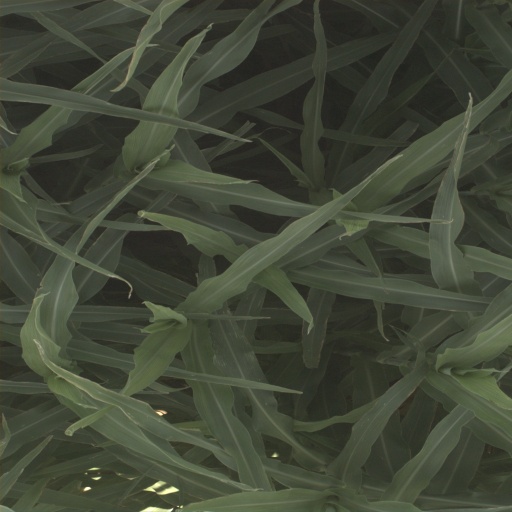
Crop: sorghum